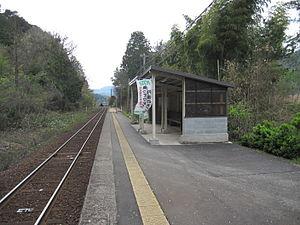
La gare de Kabutoyama est une gare ferroviaire localisée dans la ville de Kyōtango, dans la préfecture de Kyoto, au Japon. La gare est exploitée par la compagnie Kyoto Tango Railway, sur la ligne Miyazu.